Wendell Fertig

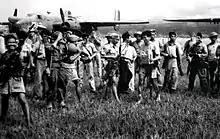
Philippine guerillas greet the crews of U.S. Marine Corps PBJ-1D Mitchell bombers on Mindanao, 1945..

From its humble beginnings, USFIP became one of the best equipped and most effective irregular units operating in World War II. When the submarine "USS Narwhal" arrived at Mindanao in Nov. 1943 to deliver supplies, the crew was met by a uniformed band playing "Stars and Stripes Forever." Although submarines had already delivered supplies to Fertig and other guerrilla leaders, "Narwhal's" large size enabled it to deliver 100 tons of supplies at a time, whereas other submarines could only deliver four tons or less. This greatly increased the ability of the guerrilla forces not only to inflict damage to the enemy, but also provide the necessary supplies to care for the medical health and well-being of the guerrilla forces and their civilian supporters. In addition, "Narwhal" had the room to evacuate guerrillas needing critical medical care, as well as American civilians, primarily women and children, who had been hiding out in the Philippines and were suffering from malnutrition and diseases. According to U.S. Navy records, 16 of 41 resupply missions to the Philippines were directed to Mindanao between January 14, 1943, and January 1, 1945. For all of the Philippines, a total of 1,325 tons of supplies were landed, with 331 people landed and another 472 evacuated.